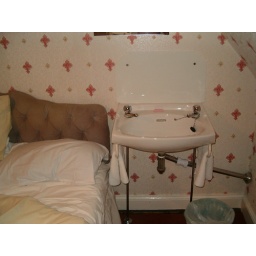
sink by the bed